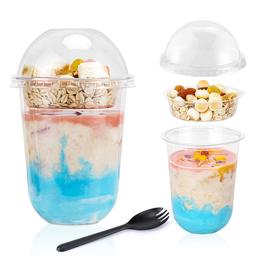
Label: plastic